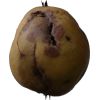
Label: Pear 3